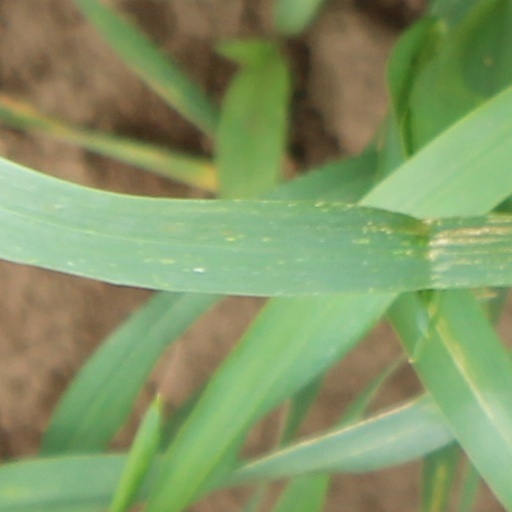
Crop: wheat